Royal Variety Performance

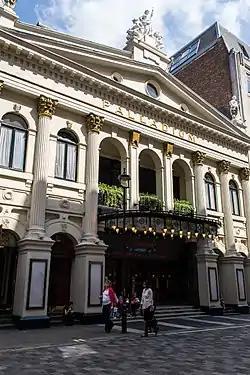
The London Palladium, where the performance has most often been held.

There have been a total of 17 theatres that have staged the 93 "Royal Variety Performances", and the "1912 Royal Command Performance". Out of the total of 93 shows, 75 have been in London theatres and seven in other cities and towns.